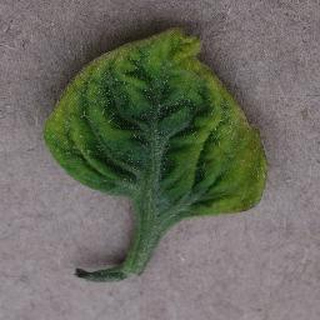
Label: tomato_yellow_leaf_curl_virus